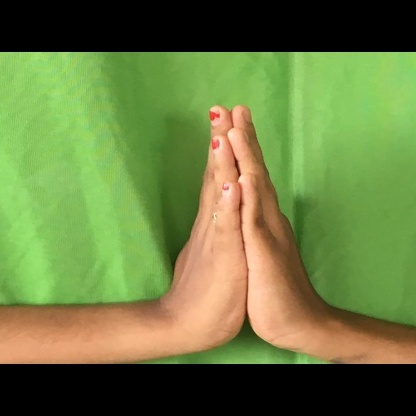
Mudra: Anjali